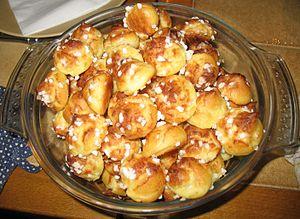
Chouquettes faites maison.